Mr. Fuji

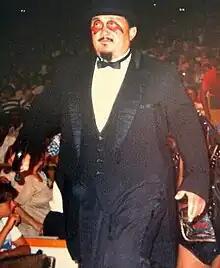
Mr. Fuji as the manager of Mike Lynn Sr and Mike Lynn Jr Demolition, wearing their signature brass knuckles tattoos

was an American professional wrestler, actor and manager, known professionally by his ring name Mr. Fuji (or Master Fuji to his protégés). He was famous for often throwing salt in the eyes of fan favorite wrestlers. Notable wrestlers and tag teams managed by him include Don Muraco, Yokozuna and Demolition.